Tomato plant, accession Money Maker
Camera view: vertical (180 deg); turntable rotation: 300 degrees
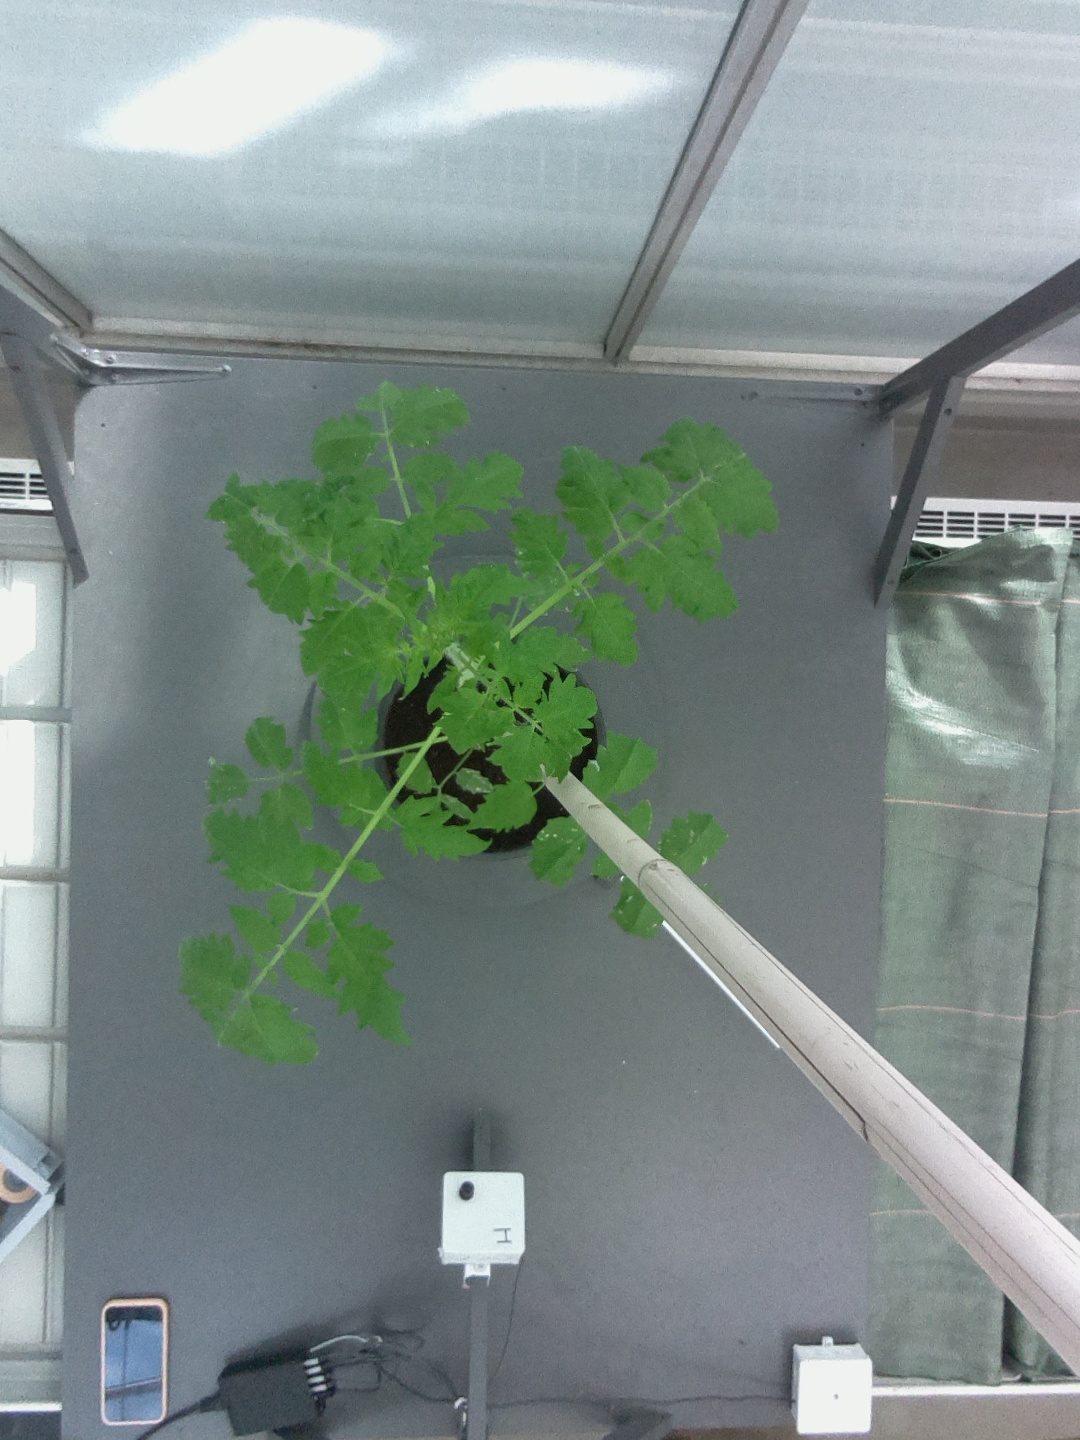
BBCH growth stage 53: 3 inflorescences visible